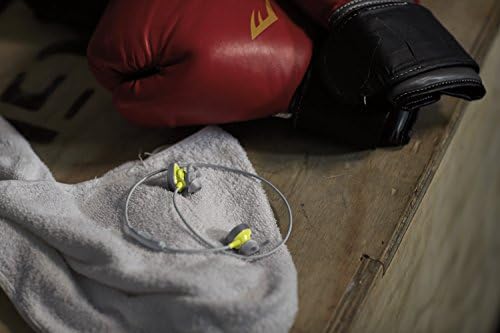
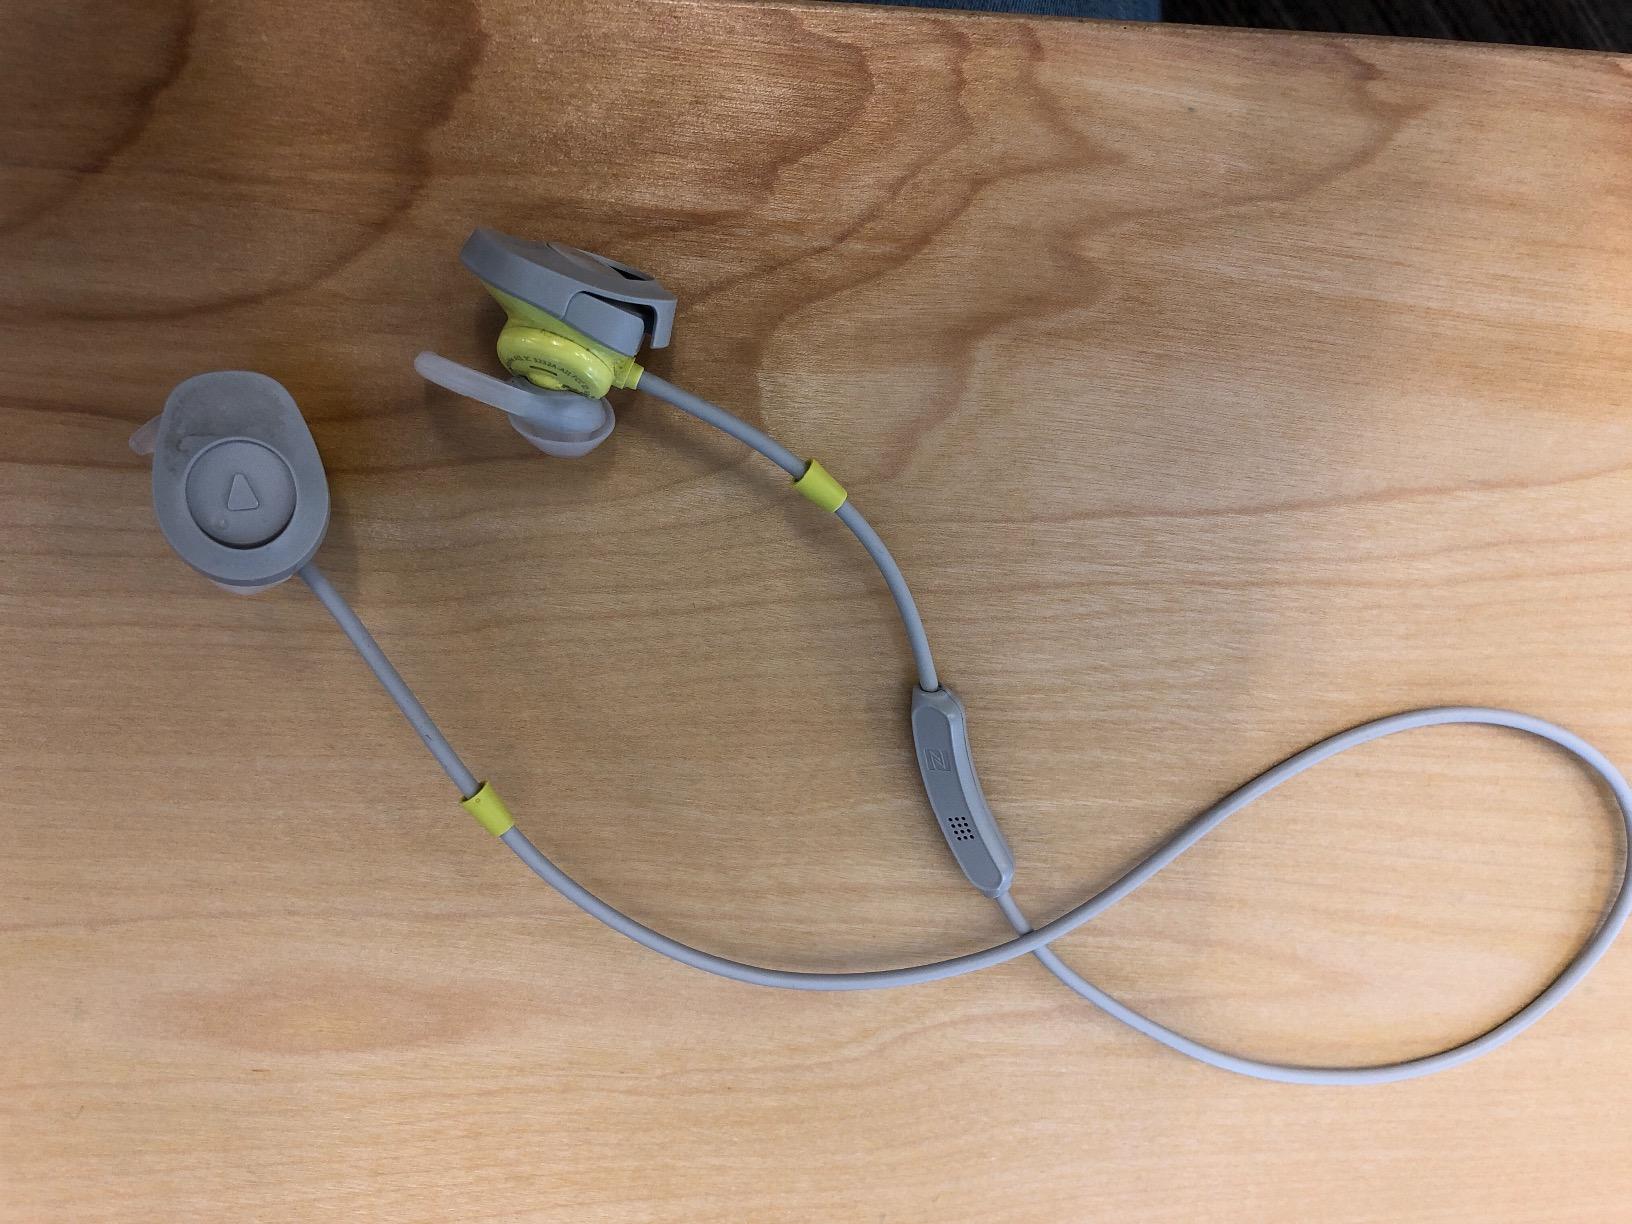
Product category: headphones
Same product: yes